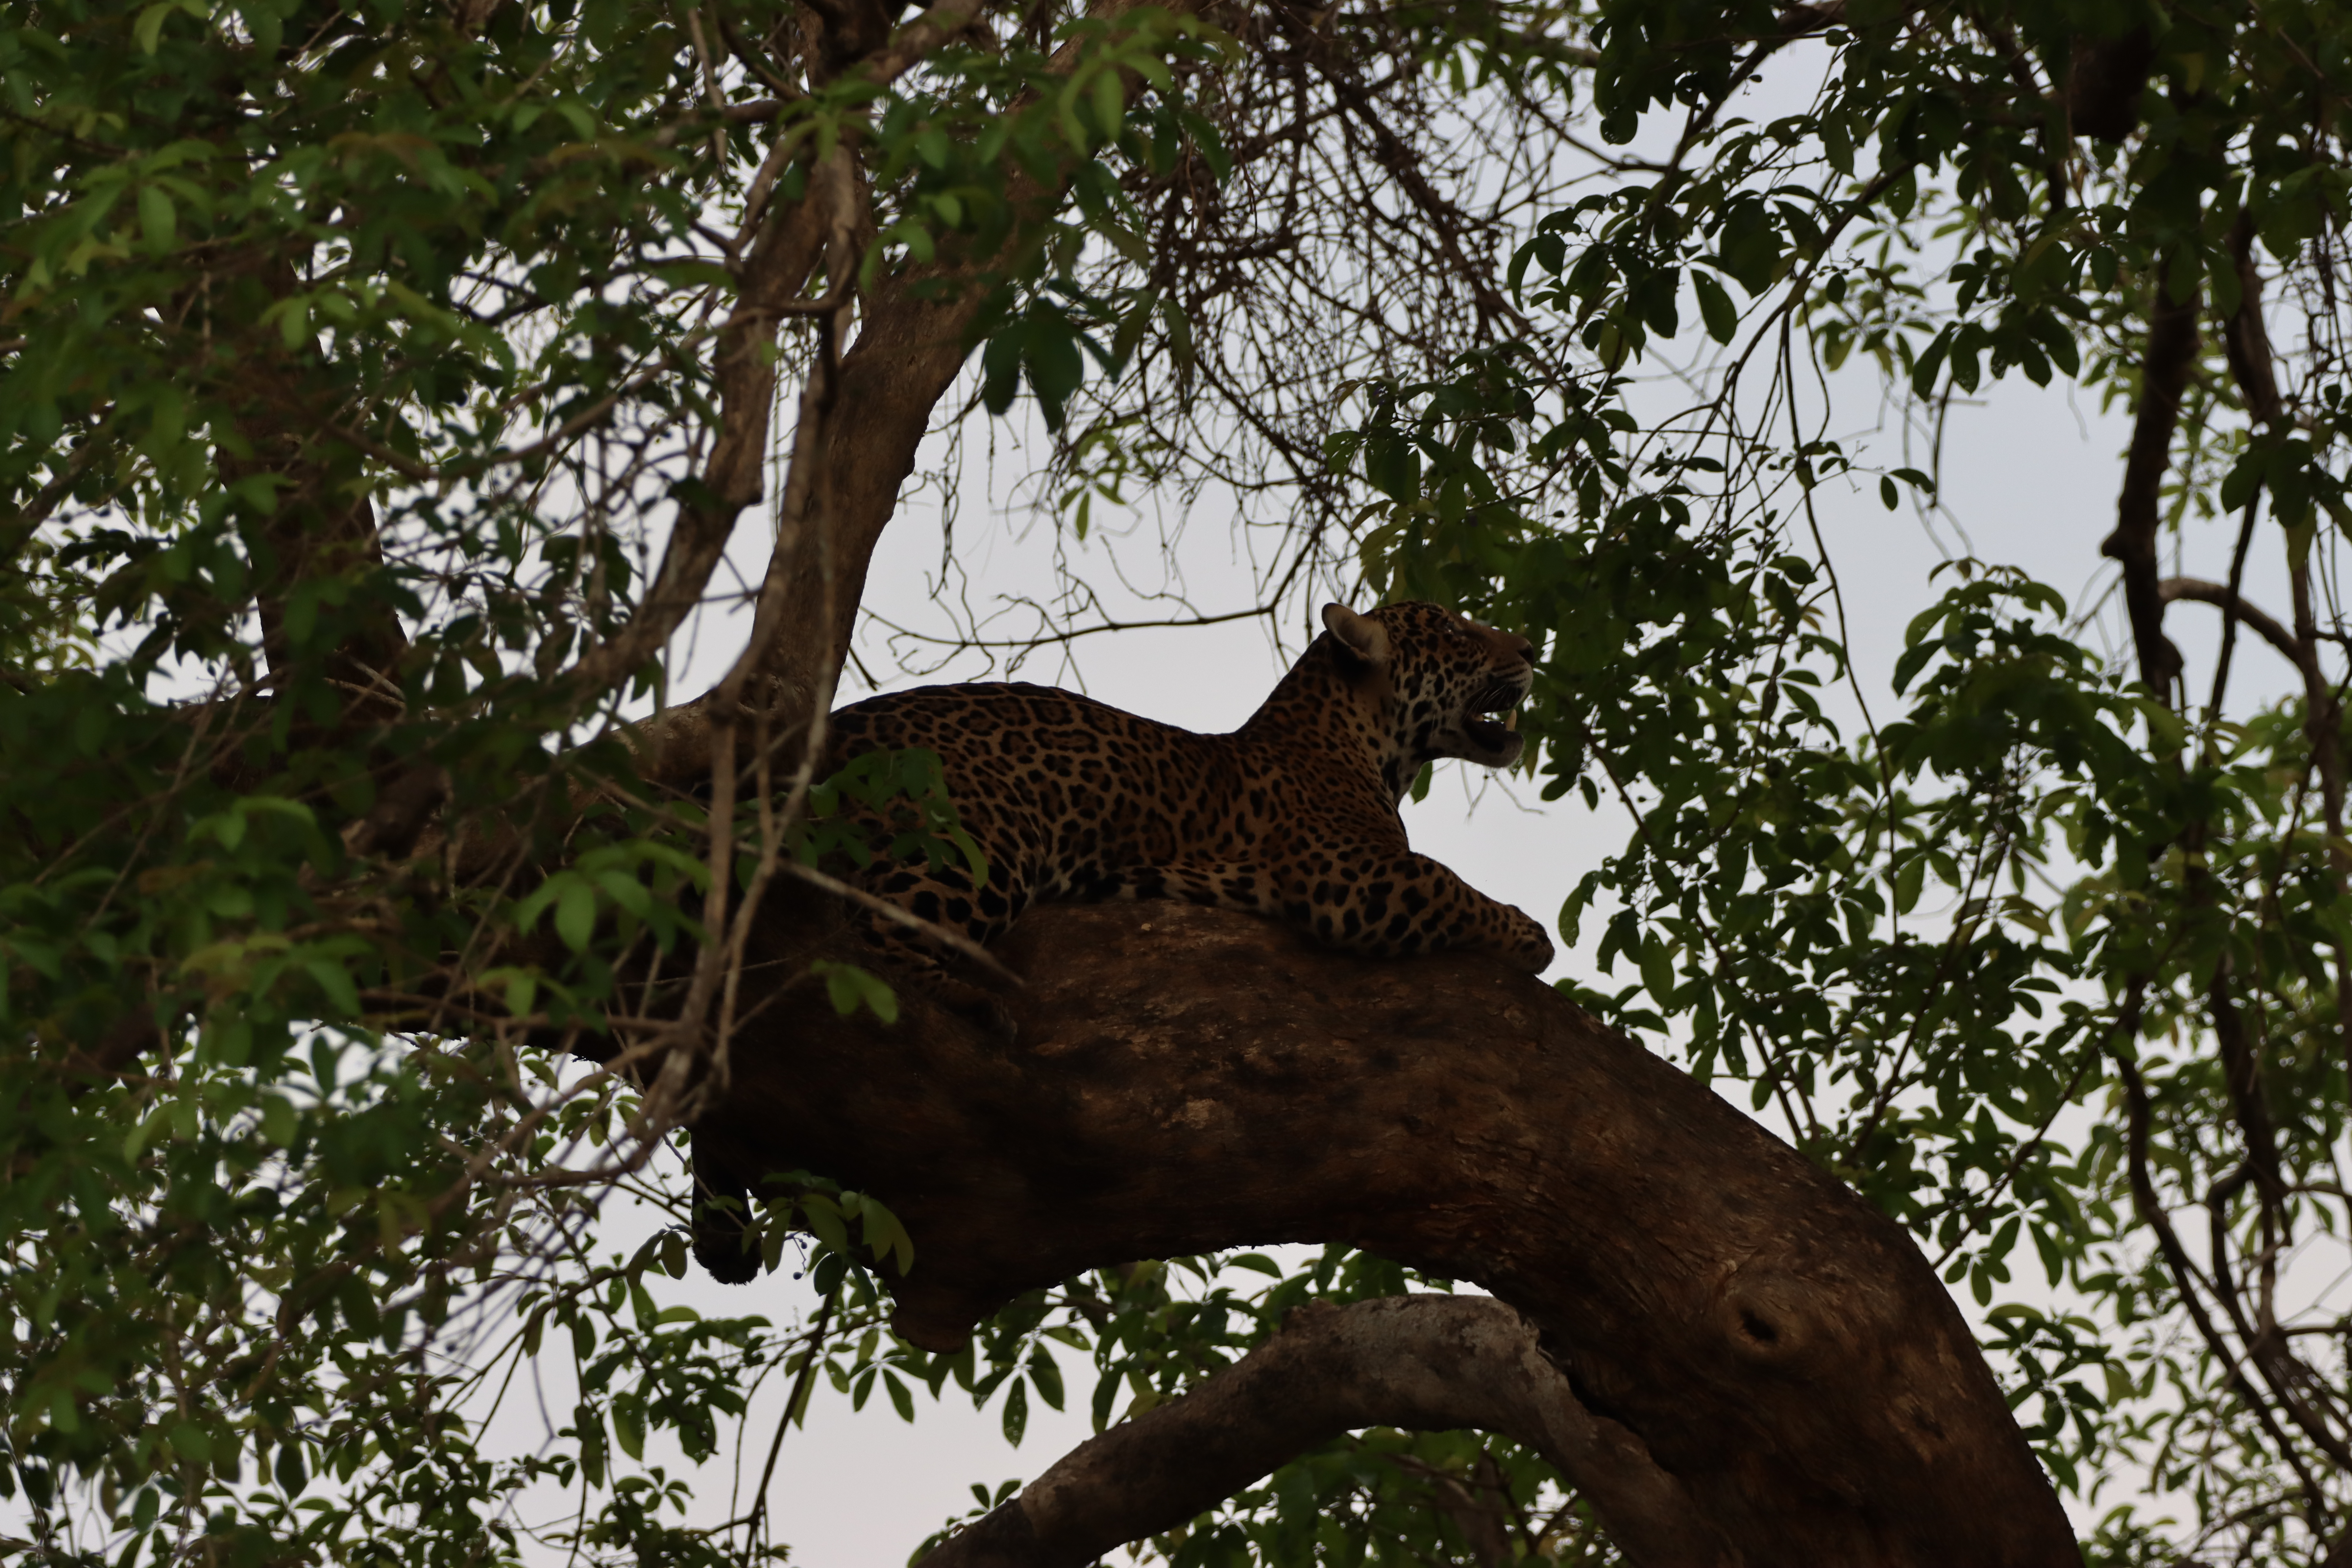
Jaguar: Abril